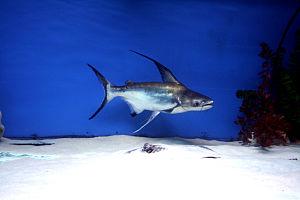
Pangasius est un genre de poissons-chats appartenant à la famille des Pangasiidae.
Pangasius sanitwongsei, le Pangasius géant ou Panga géant, est une espèce de silures de la famille des Pangasiidae, du genre Pangasius. Endémique du bassin de deux des plus grands fleuves de la péninsule indochinoise le Chao Phraya et le Mékong, l'espèce est considérée comme en danger critique d'extinction par l'Union internationale pour la conservation de la nature qui l'a classée dans sa liste des 100 espèces les plus menacées au monde en 2012.